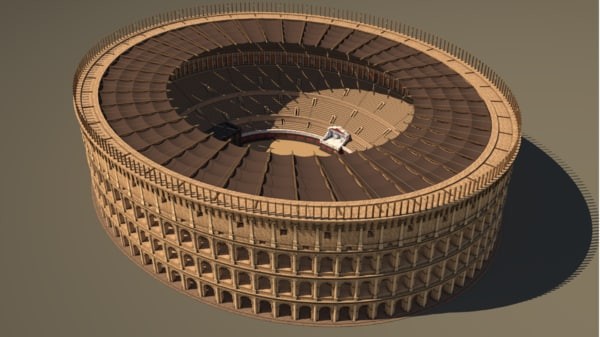
Landmark: Roman Colosseum